Prince Claus Fund

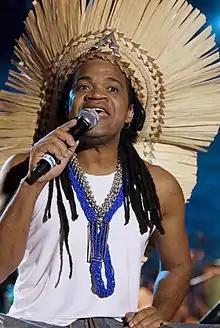
Carlinhos Brown

Adriaan van der Staay, Aracy Amaral, Sadik Al-Azm, Goenawan Mohamad, Pedro Pimenta, Claudia Roden, Bruno Stagno.